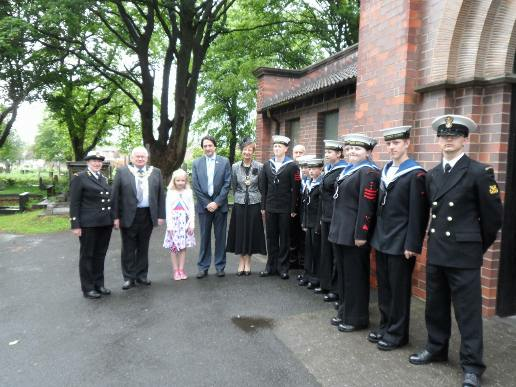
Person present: Yes